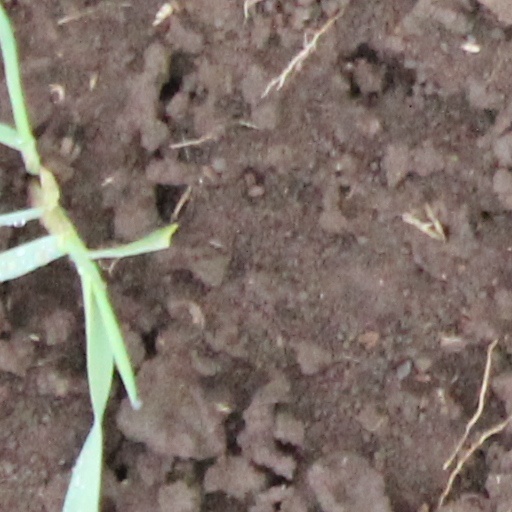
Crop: wheat